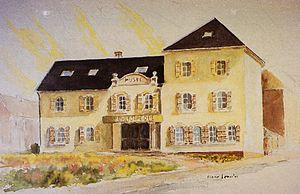
Musée de la Romanche - Livet-et-Gavet
Livet-et-Gavet est une commune française située dans le département de l'Isère en région Auvergne-Rhône-Alpes à 30 minutes au sud de Grenoble.
La liste des musées de l'Isère présente les musées du département français de l'Isère.